Ice–albedo feedback

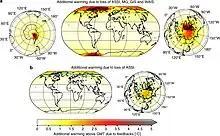
If reaching would cause mountain glaciers, Greenland ice sheet and the WAIS to eventually disappear, and if the Arctic sea ice were to melt away every June, then this albedo loss and its second-order feedbacks causes additional warming in the graphic. While plausible, the loss of the ice sheets would take millennia.

The impact of ice-albedo feedback on temperature will intensify in the future as the Arctic sea ice decline is projected to become more pronounced, with a likely near-complete loss of sea ice cover (falling below 1 million km) at the end of the Arctic summer in September at least once before 2050 under all climate change scenarios, and around 2035 under the scenario of continually accelerating greenhouse gas emissions.